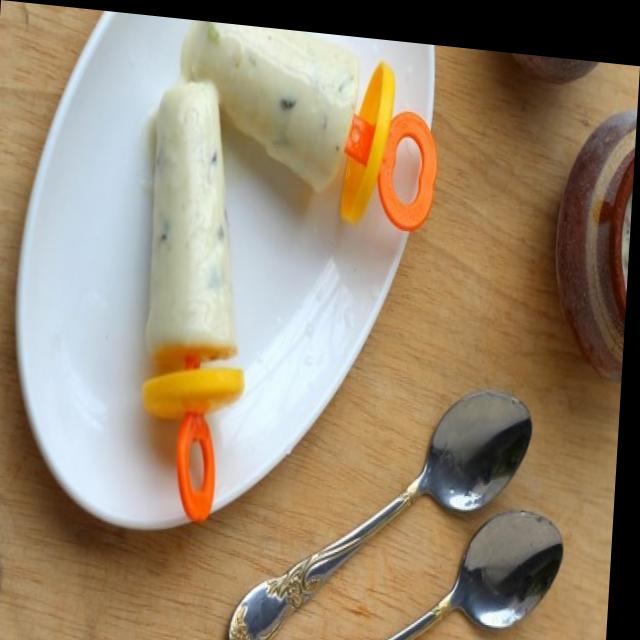
Dish: kulfi